Workplace safety standards

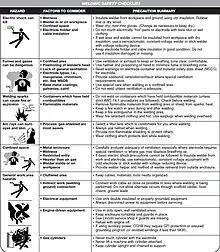

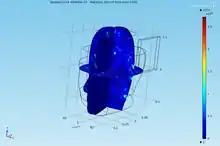
EMF in human head simulation COMSOL Multiphysics

These standards provide guidance on the use and maintenance of devices for determining concentrations of chemical and biological agents in the workplace air.